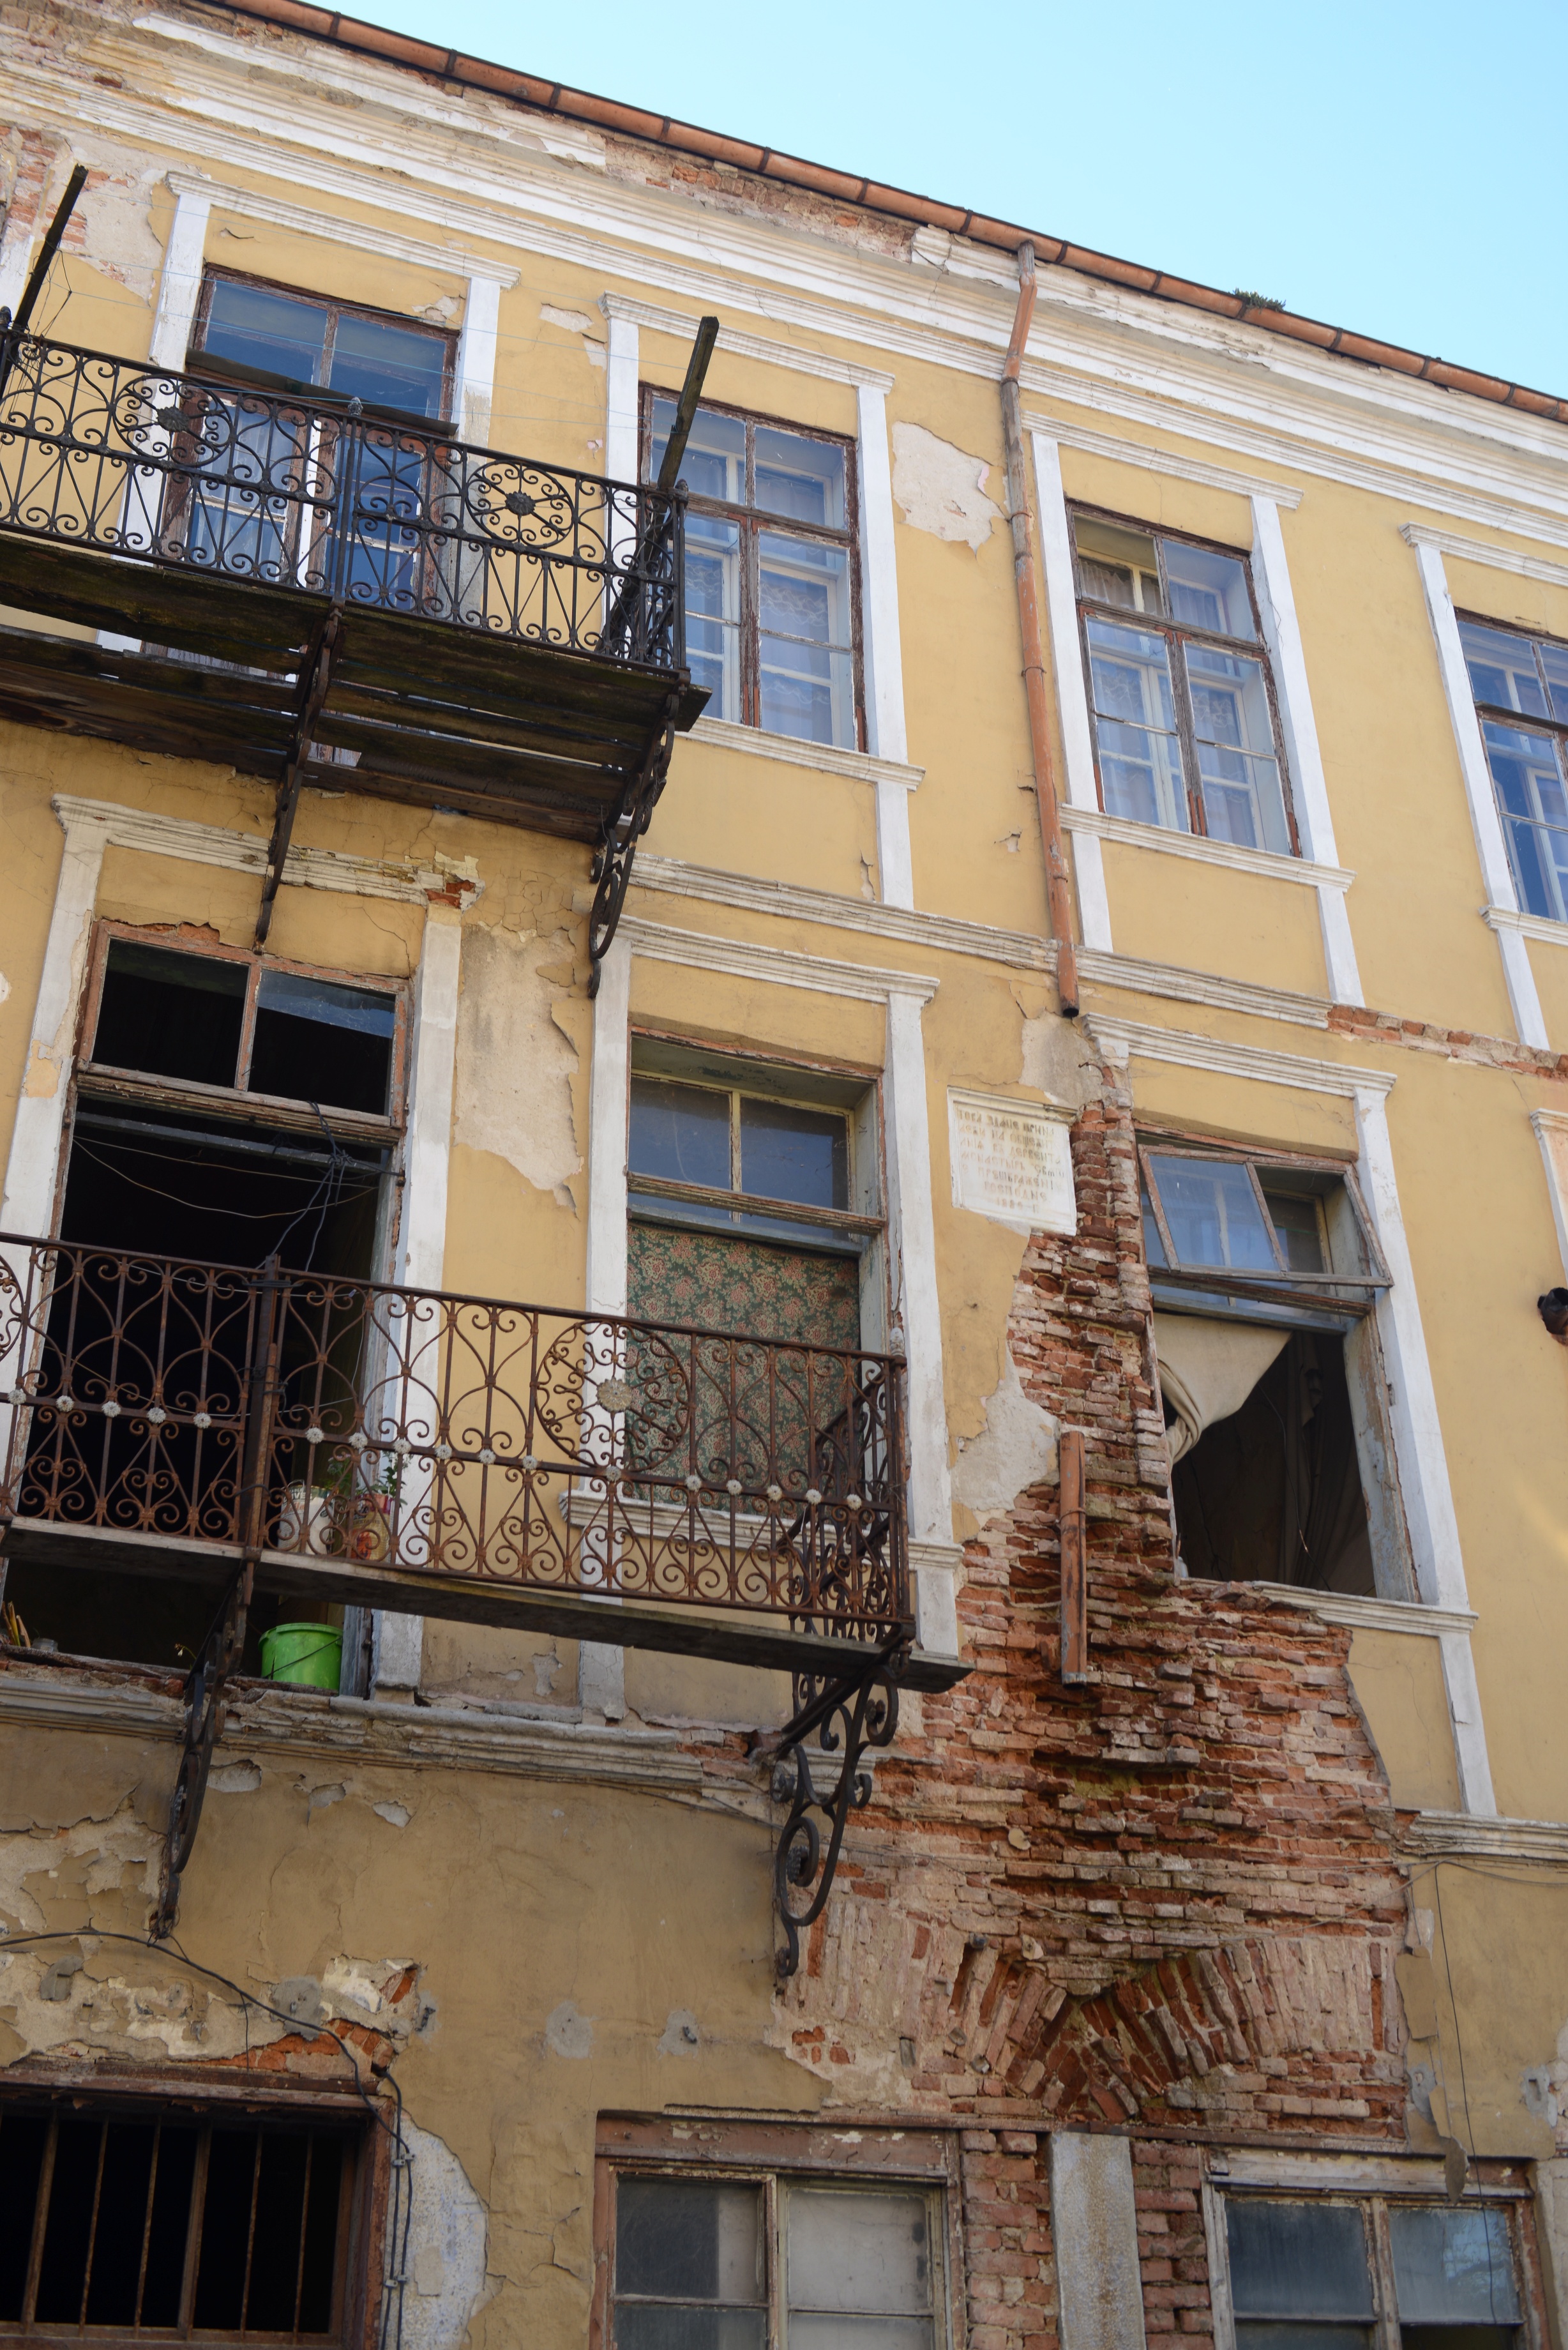
architecture, road, house, window, town, building, downtown, balcony, europe, facade, property, nikon, apartment, cool image, 28, nikkor, estate, d800, nikond800, bulgaria, nikkor357028, 3570, tarnovo, velikotarnovo, neighbourhood, urban area